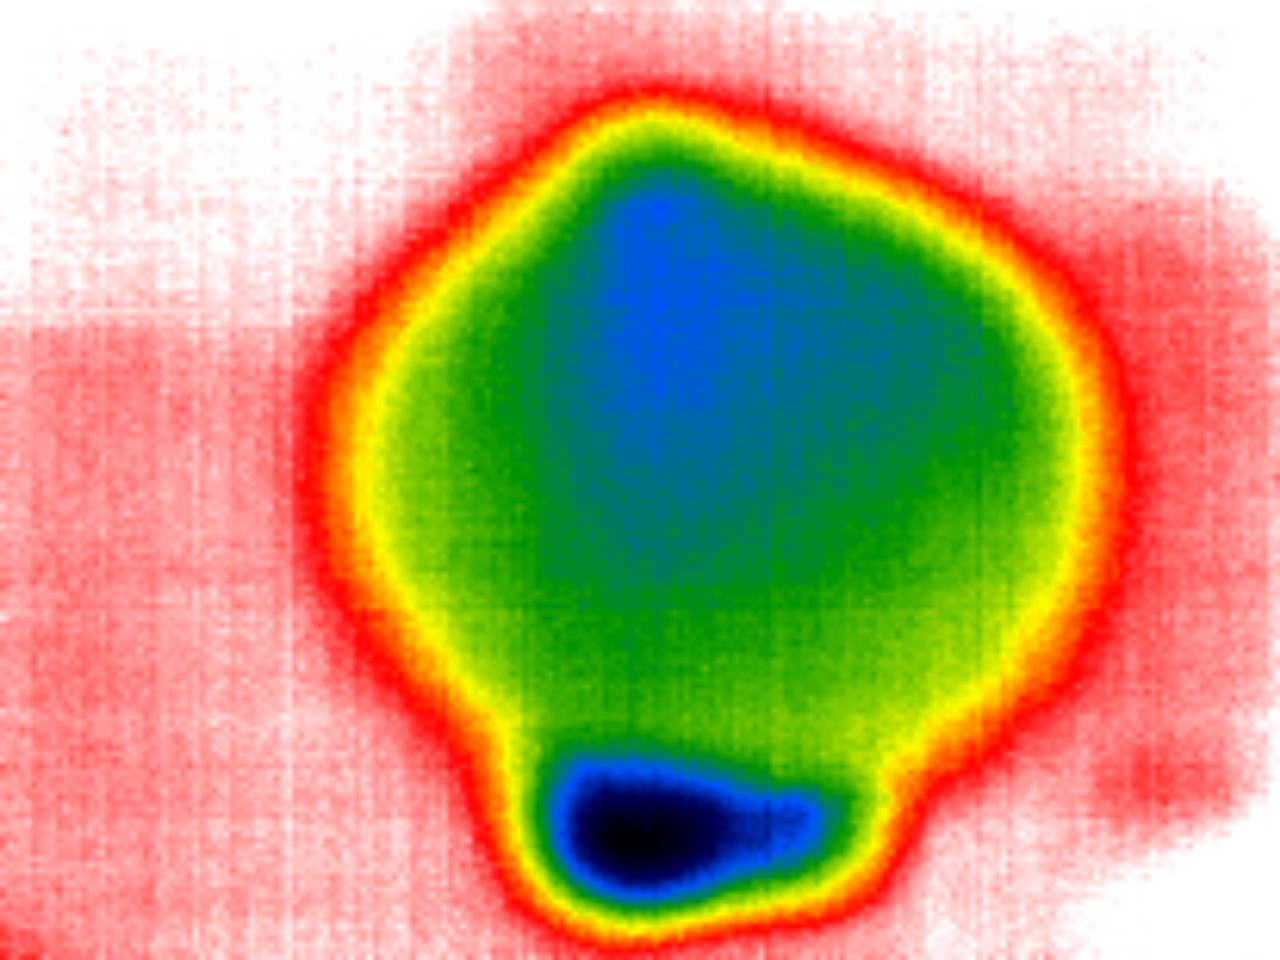
Label: No Defect